The Thaw (2009 film)

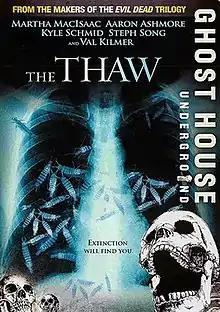
Film poster

The Thaw is a 2009 American science fiction horror thriller film directed by Mark A. Lewis and starring Val Kilmer, Martha MacIsaac, and Aaron Ashmore.